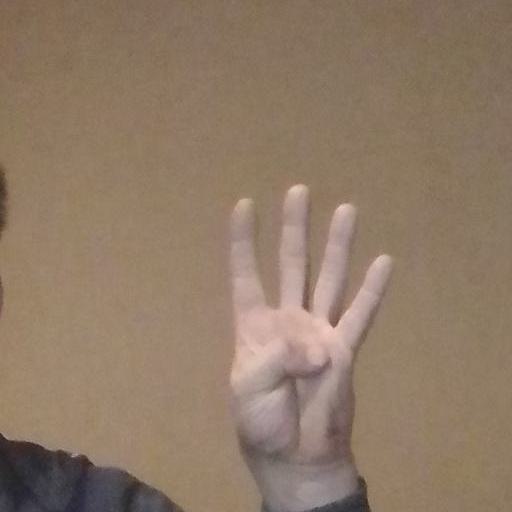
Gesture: four